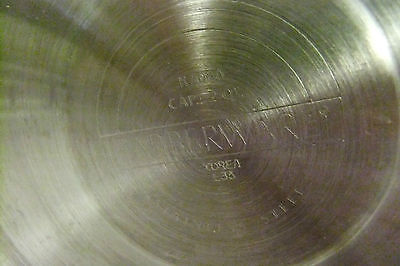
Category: kettle